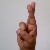
The image shows a hand gesture representing the letter 'R' in Indian Sign Language.